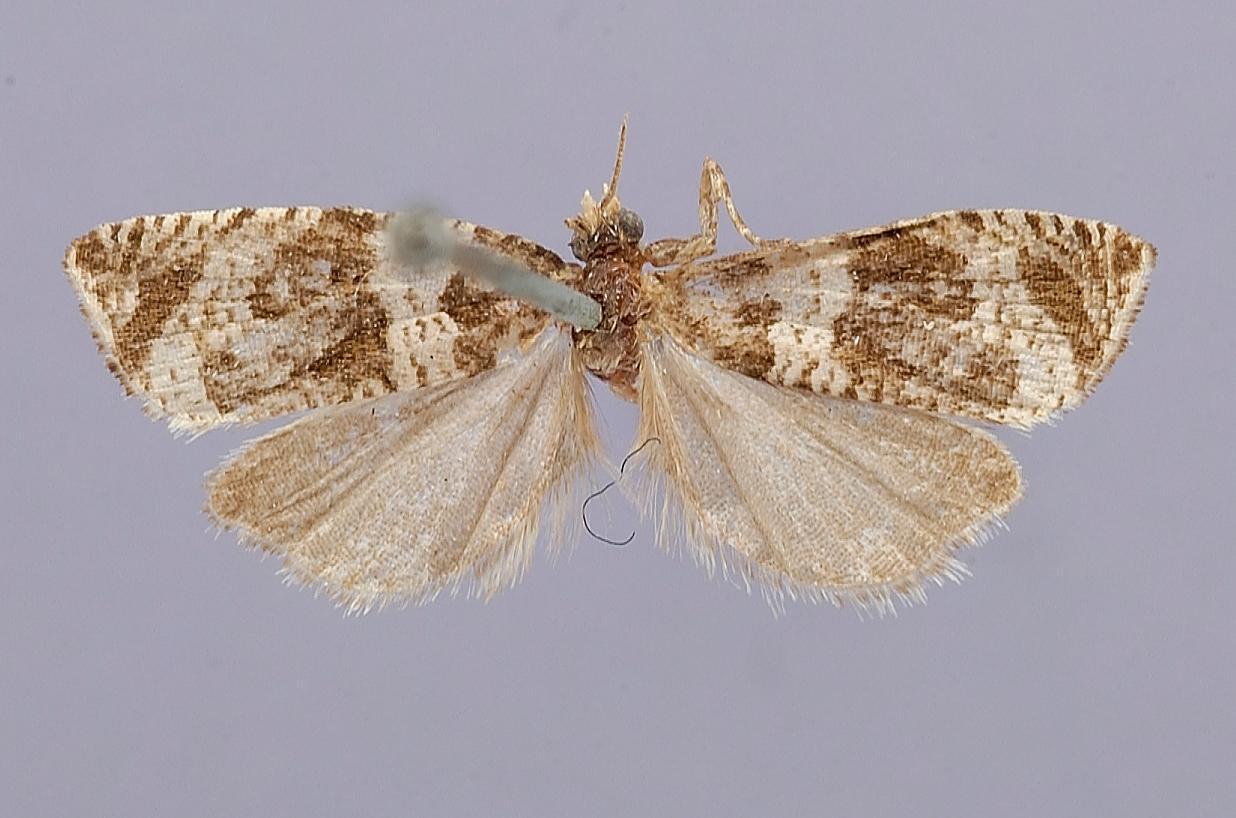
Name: Sericoris campestrana
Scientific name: Sericoris campestrana Zeller, 1875
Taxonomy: Animalia, Arthropoda, Insecta, Lepidoptera, Tortricidae
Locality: [Maine or Massachusetts according to the original description], Maine, United States
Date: [Not Stated]